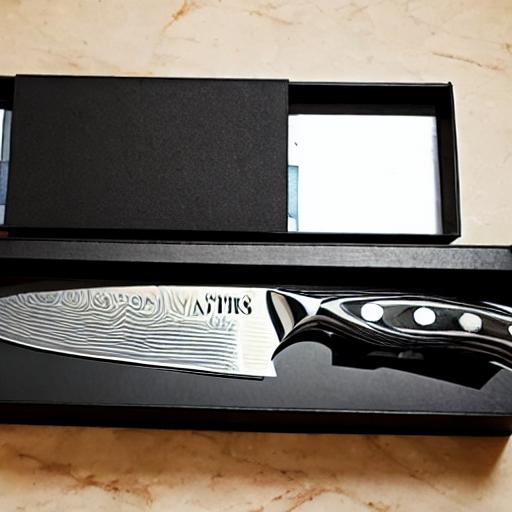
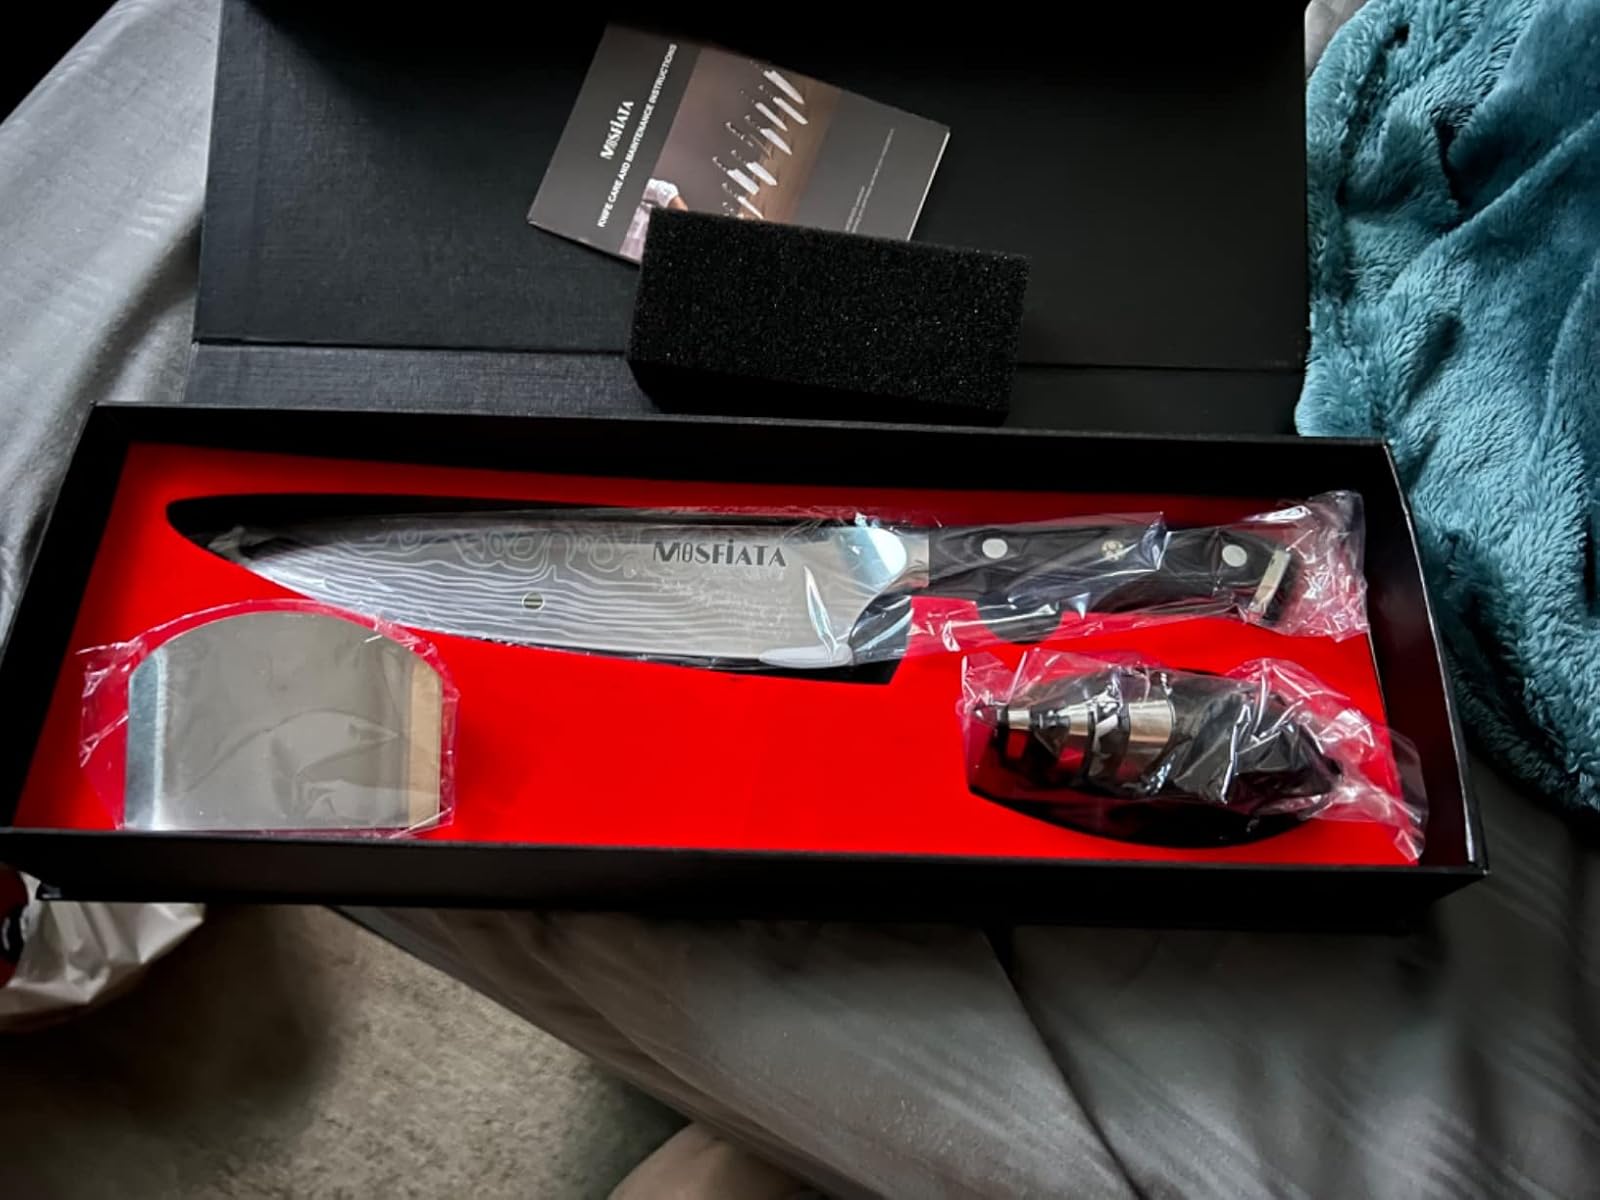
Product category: items_knife
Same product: no